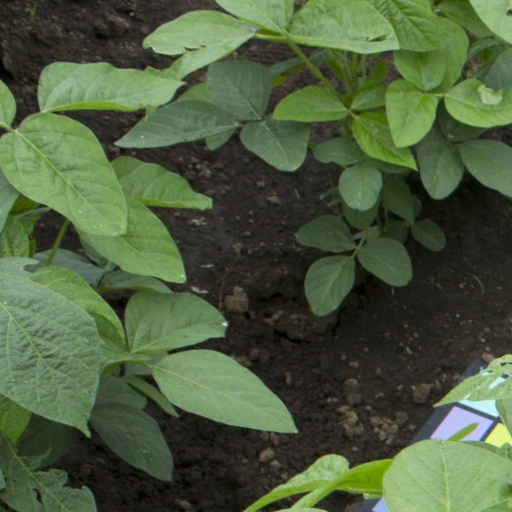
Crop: soybean